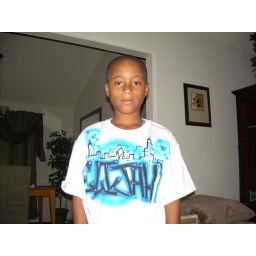
boy in hand painted shirt